2023 Dnipro residential building airstrike

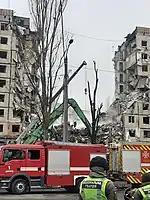
The building next day after the strike

A local air alert began at 2:00 p.m. Ukrainian Air Defence Forces claimed it shot down 6 of 8 missiles over Dnipropetrovsk Oblast. An explosion was heard at approximately 3:41 p.m., when a Kh-22 missile hit a multi-storey building at , 118, Sobornyi District, Dnipro. At the moment, Ukraine does not have air defense systems to intercept such Kh-22 missiles. From the start of the February 2022 Russian invasion of Ukraine (already) 210 rockets of this type had been fired on Ukraine with none being shot down by air defenses.